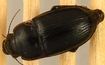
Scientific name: Euryderus grossus
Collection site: Central Plains Experimental Range NEON (CPER), plot CPER_003